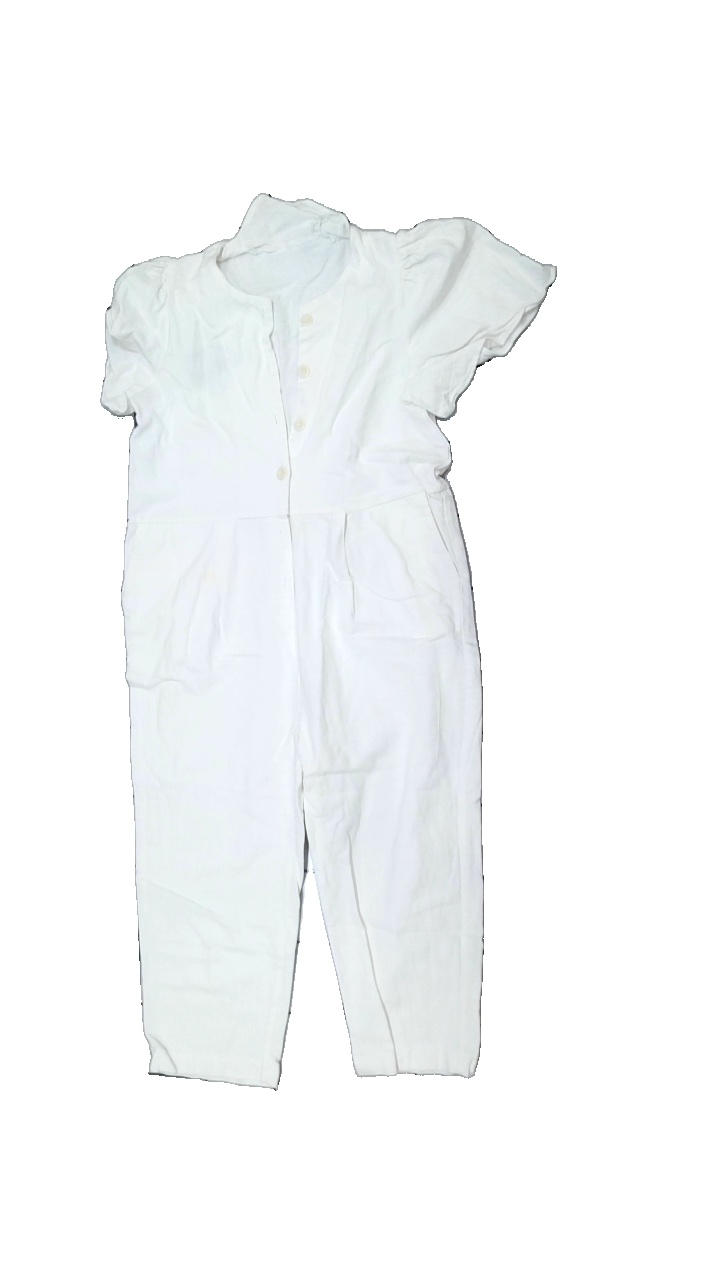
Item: Top (Ladies)
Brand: Storets
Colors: White
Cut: Long, Regular
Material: cotton
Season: All
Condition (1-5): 3
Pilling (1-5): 4
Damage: Stained
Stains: Major
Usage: Export
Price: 50-100